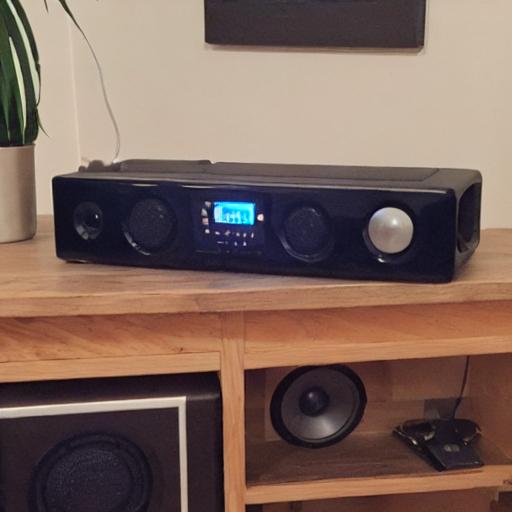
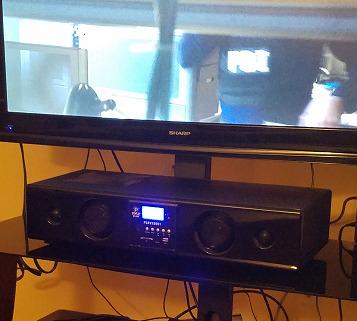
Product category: speaker
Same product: no